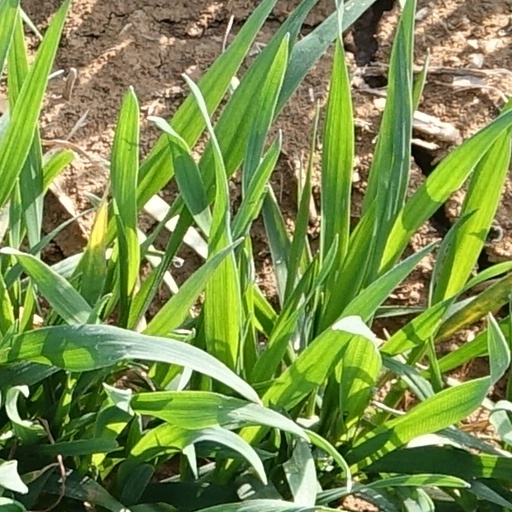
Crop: wheat